Marylake Carmelite Monastery

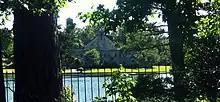
Marylake Carmelite Monastery in the spring of 2010.

The area was first the Shrine Country Club of Little Rock, built in 1926. After the failure of the country club, the infamous Dr. John R. Brinkley set up shop in what he declared was "The World's Most Beautiful Hospital."